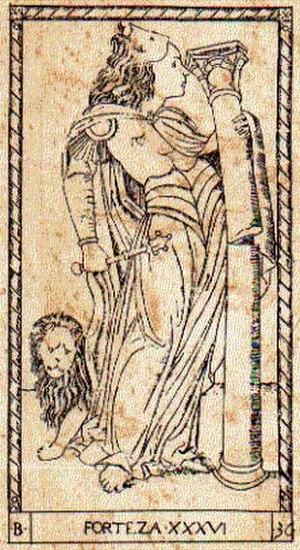
Les Tarots de Mantegna sont un ensemble de 50 estampes de maîtres italiens du XVᵉ siècle en forme de cartes, dont il existe deux versions différentes réalisées par deux artistes inconnus. Les jeux sont connus comme Tarots de Mantegna, série E et Tarots de Mantegna, série S et on nomme conventionnellement leurs auteurs « Maître des Tarots de Mantegna de la série E » et « Maître des Tarots de Mantegna de la série S ».